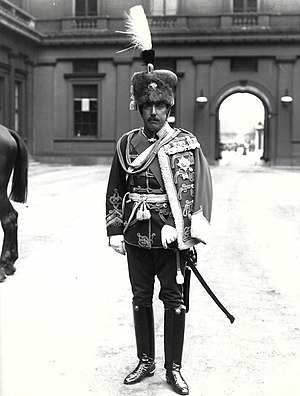
Albert af Slesvig-Holsten-Sønderborg-Augustenborg
Hertug Albert i 1914
Albert, hertug af Augustenborg var søn af Frederik Christian af Augustenborg og Helena af Storbritannien.